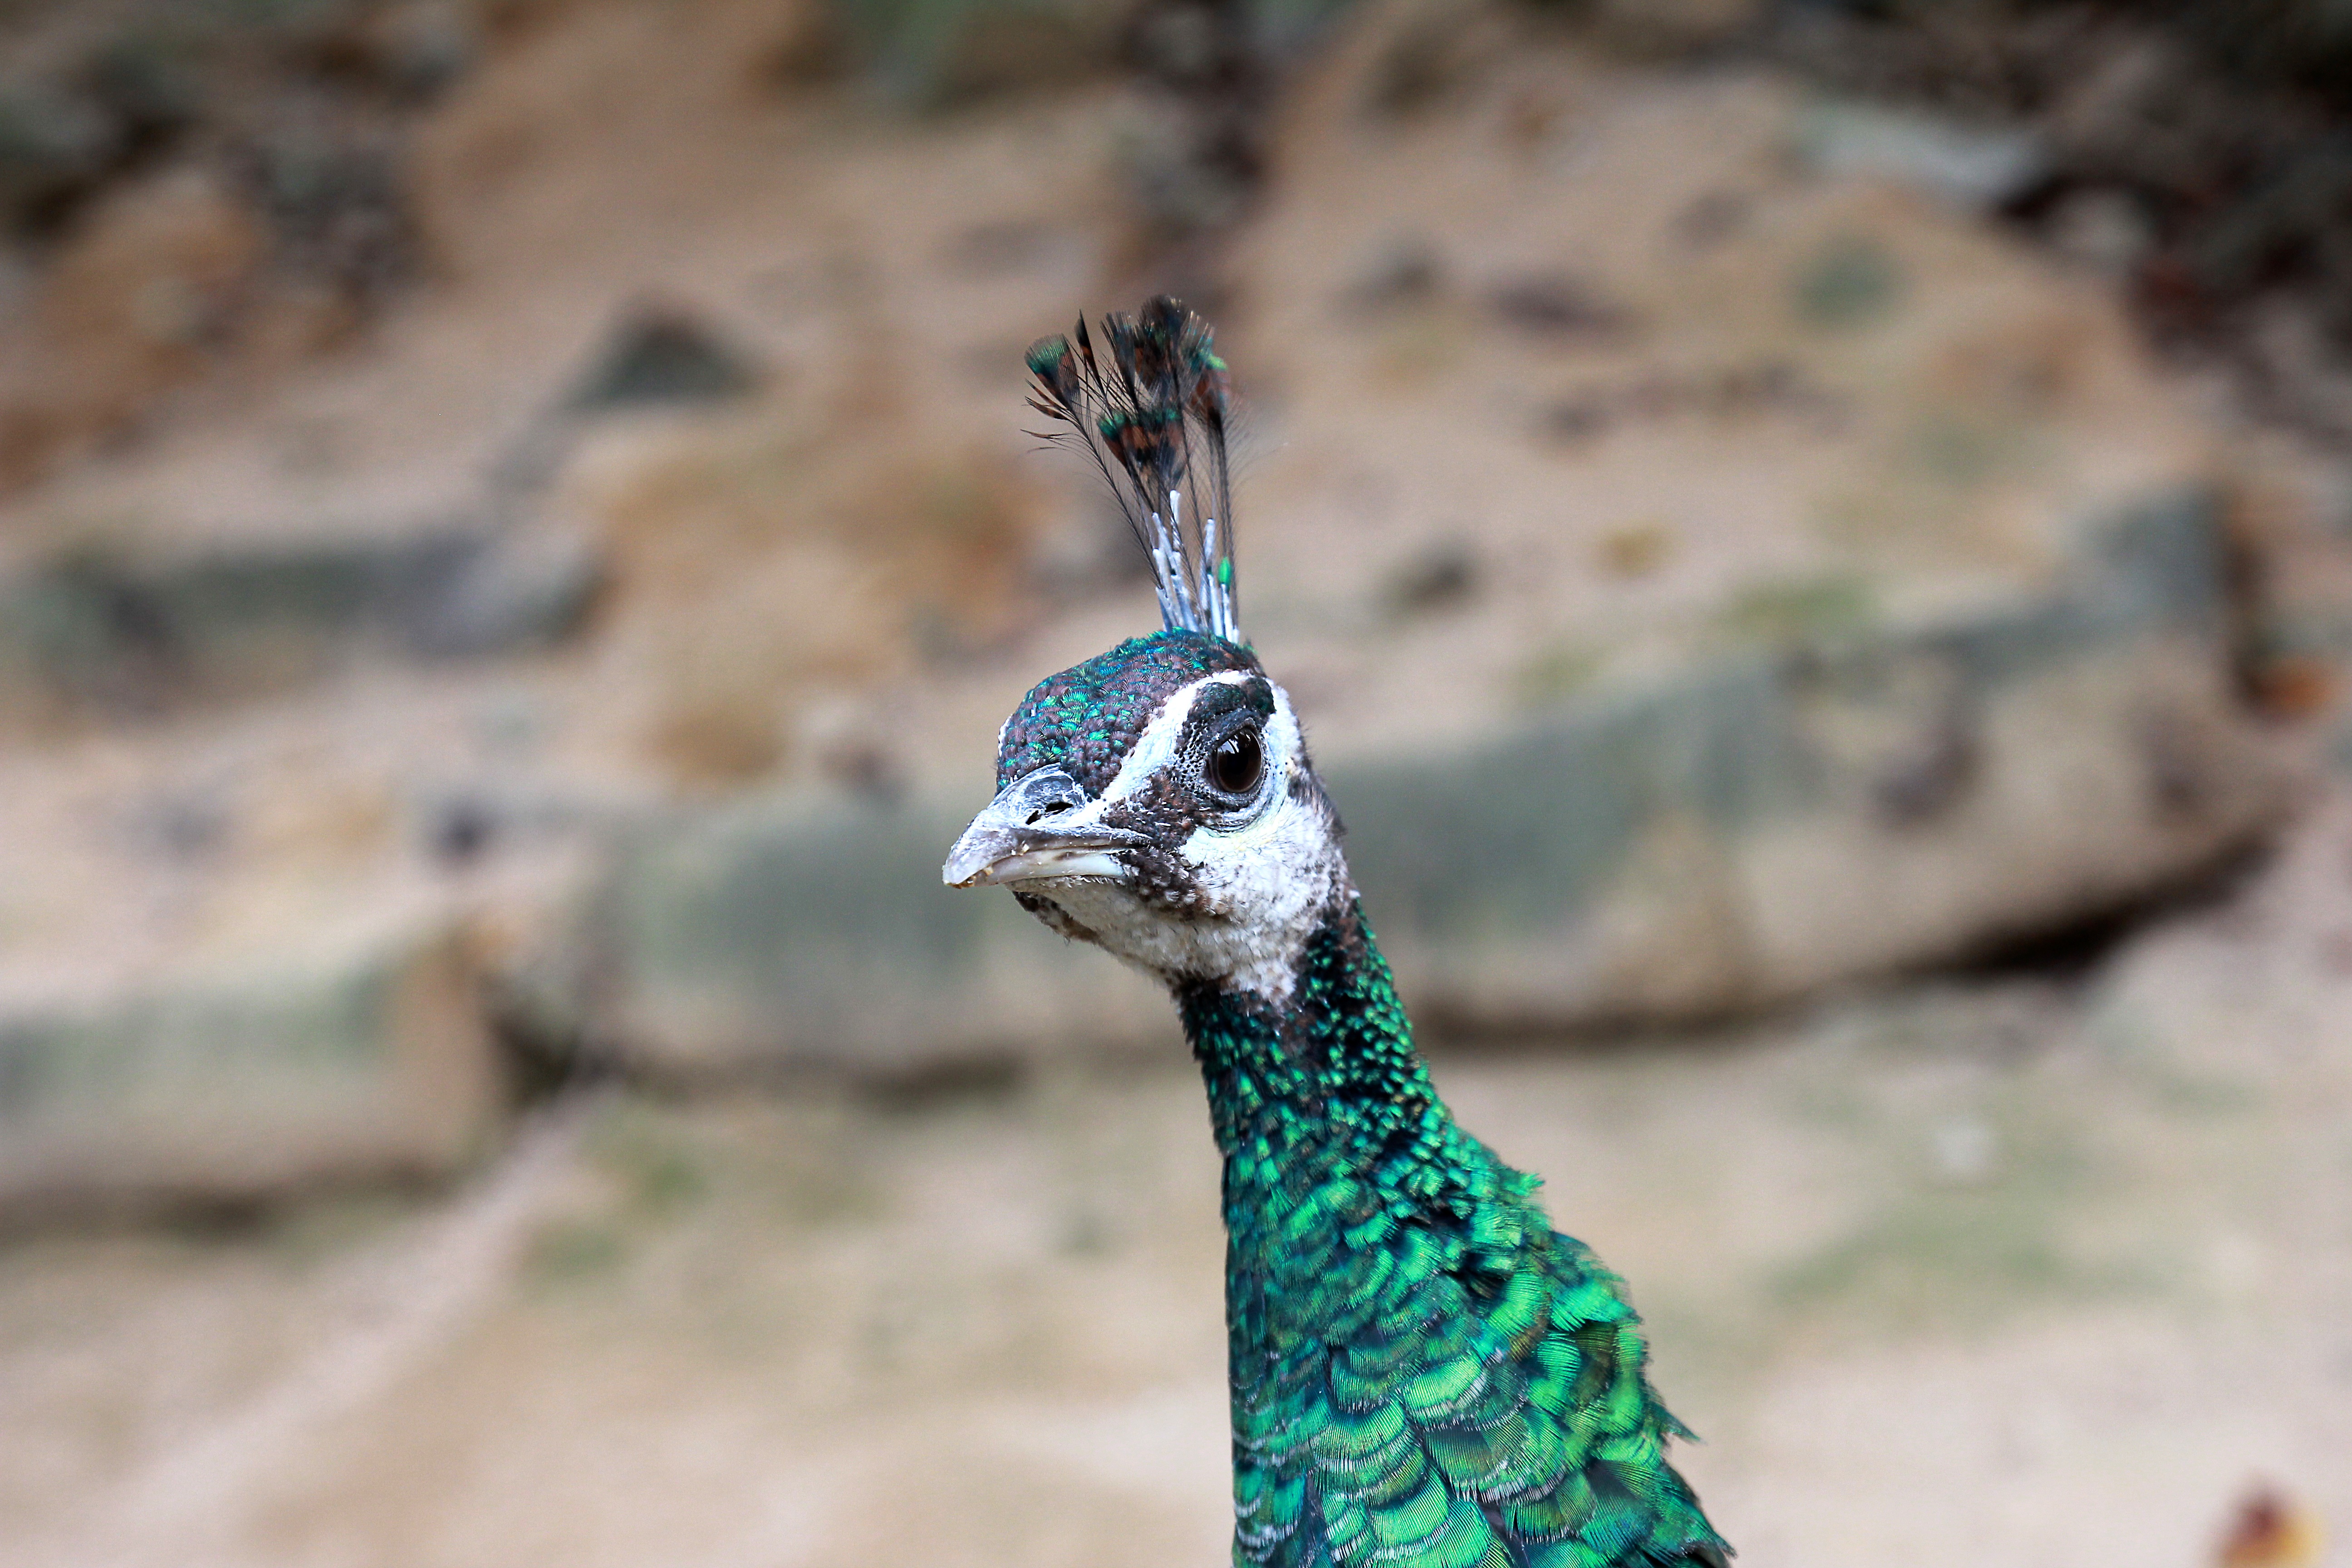
nature, bird, animal, wildlife, zoo, green, beak, natural, fauna, peacock, close up, galliformes, head, vertebrate, peafowl